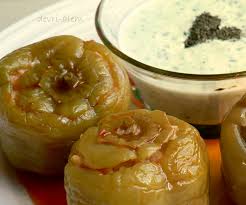
Yemek: biber_dolmasi